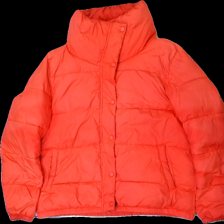
View: front
Type: Jacket
Category: Ladies
Brand: Everest
Colors: Red
Material: 100% polyester
Cut: Regular
Size: 42
Season: Autumn
Stains: Major
Damage location: bottom right
Damage 2 location: top left
Price range: <50
Recommended usage: Export
Description: röd tjock jacka med flera stora svarta fläckar över hela